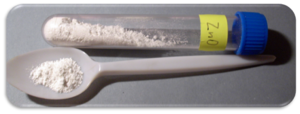
Oxyde de zinc